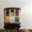
Label: streetcar